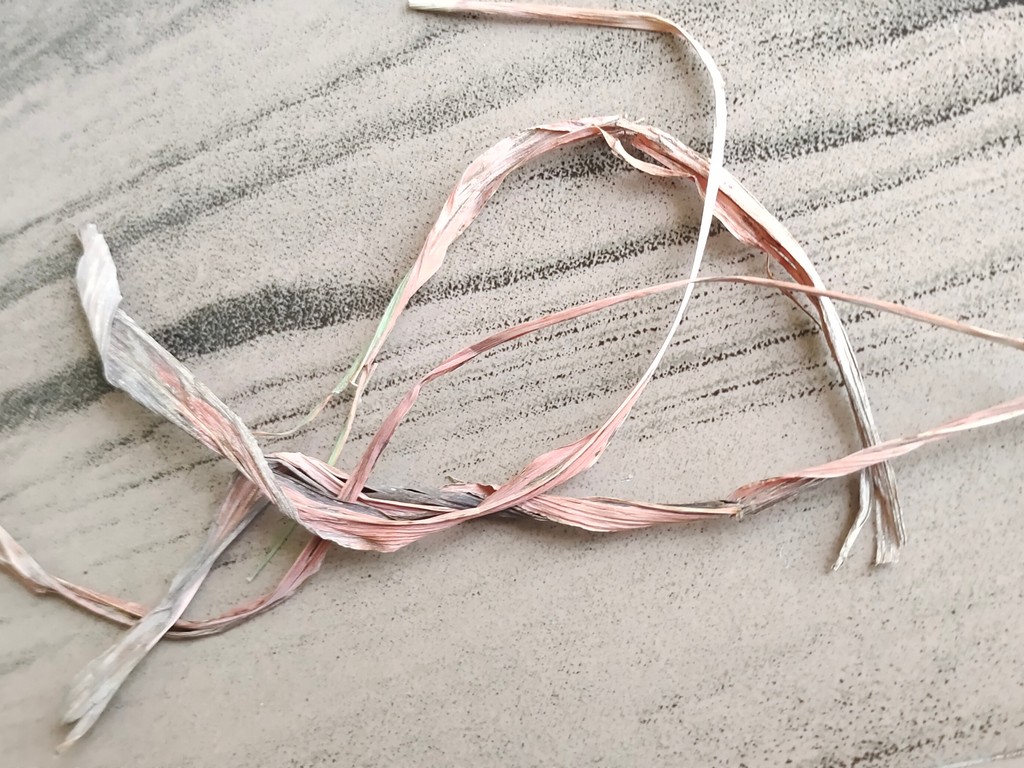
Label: Dried